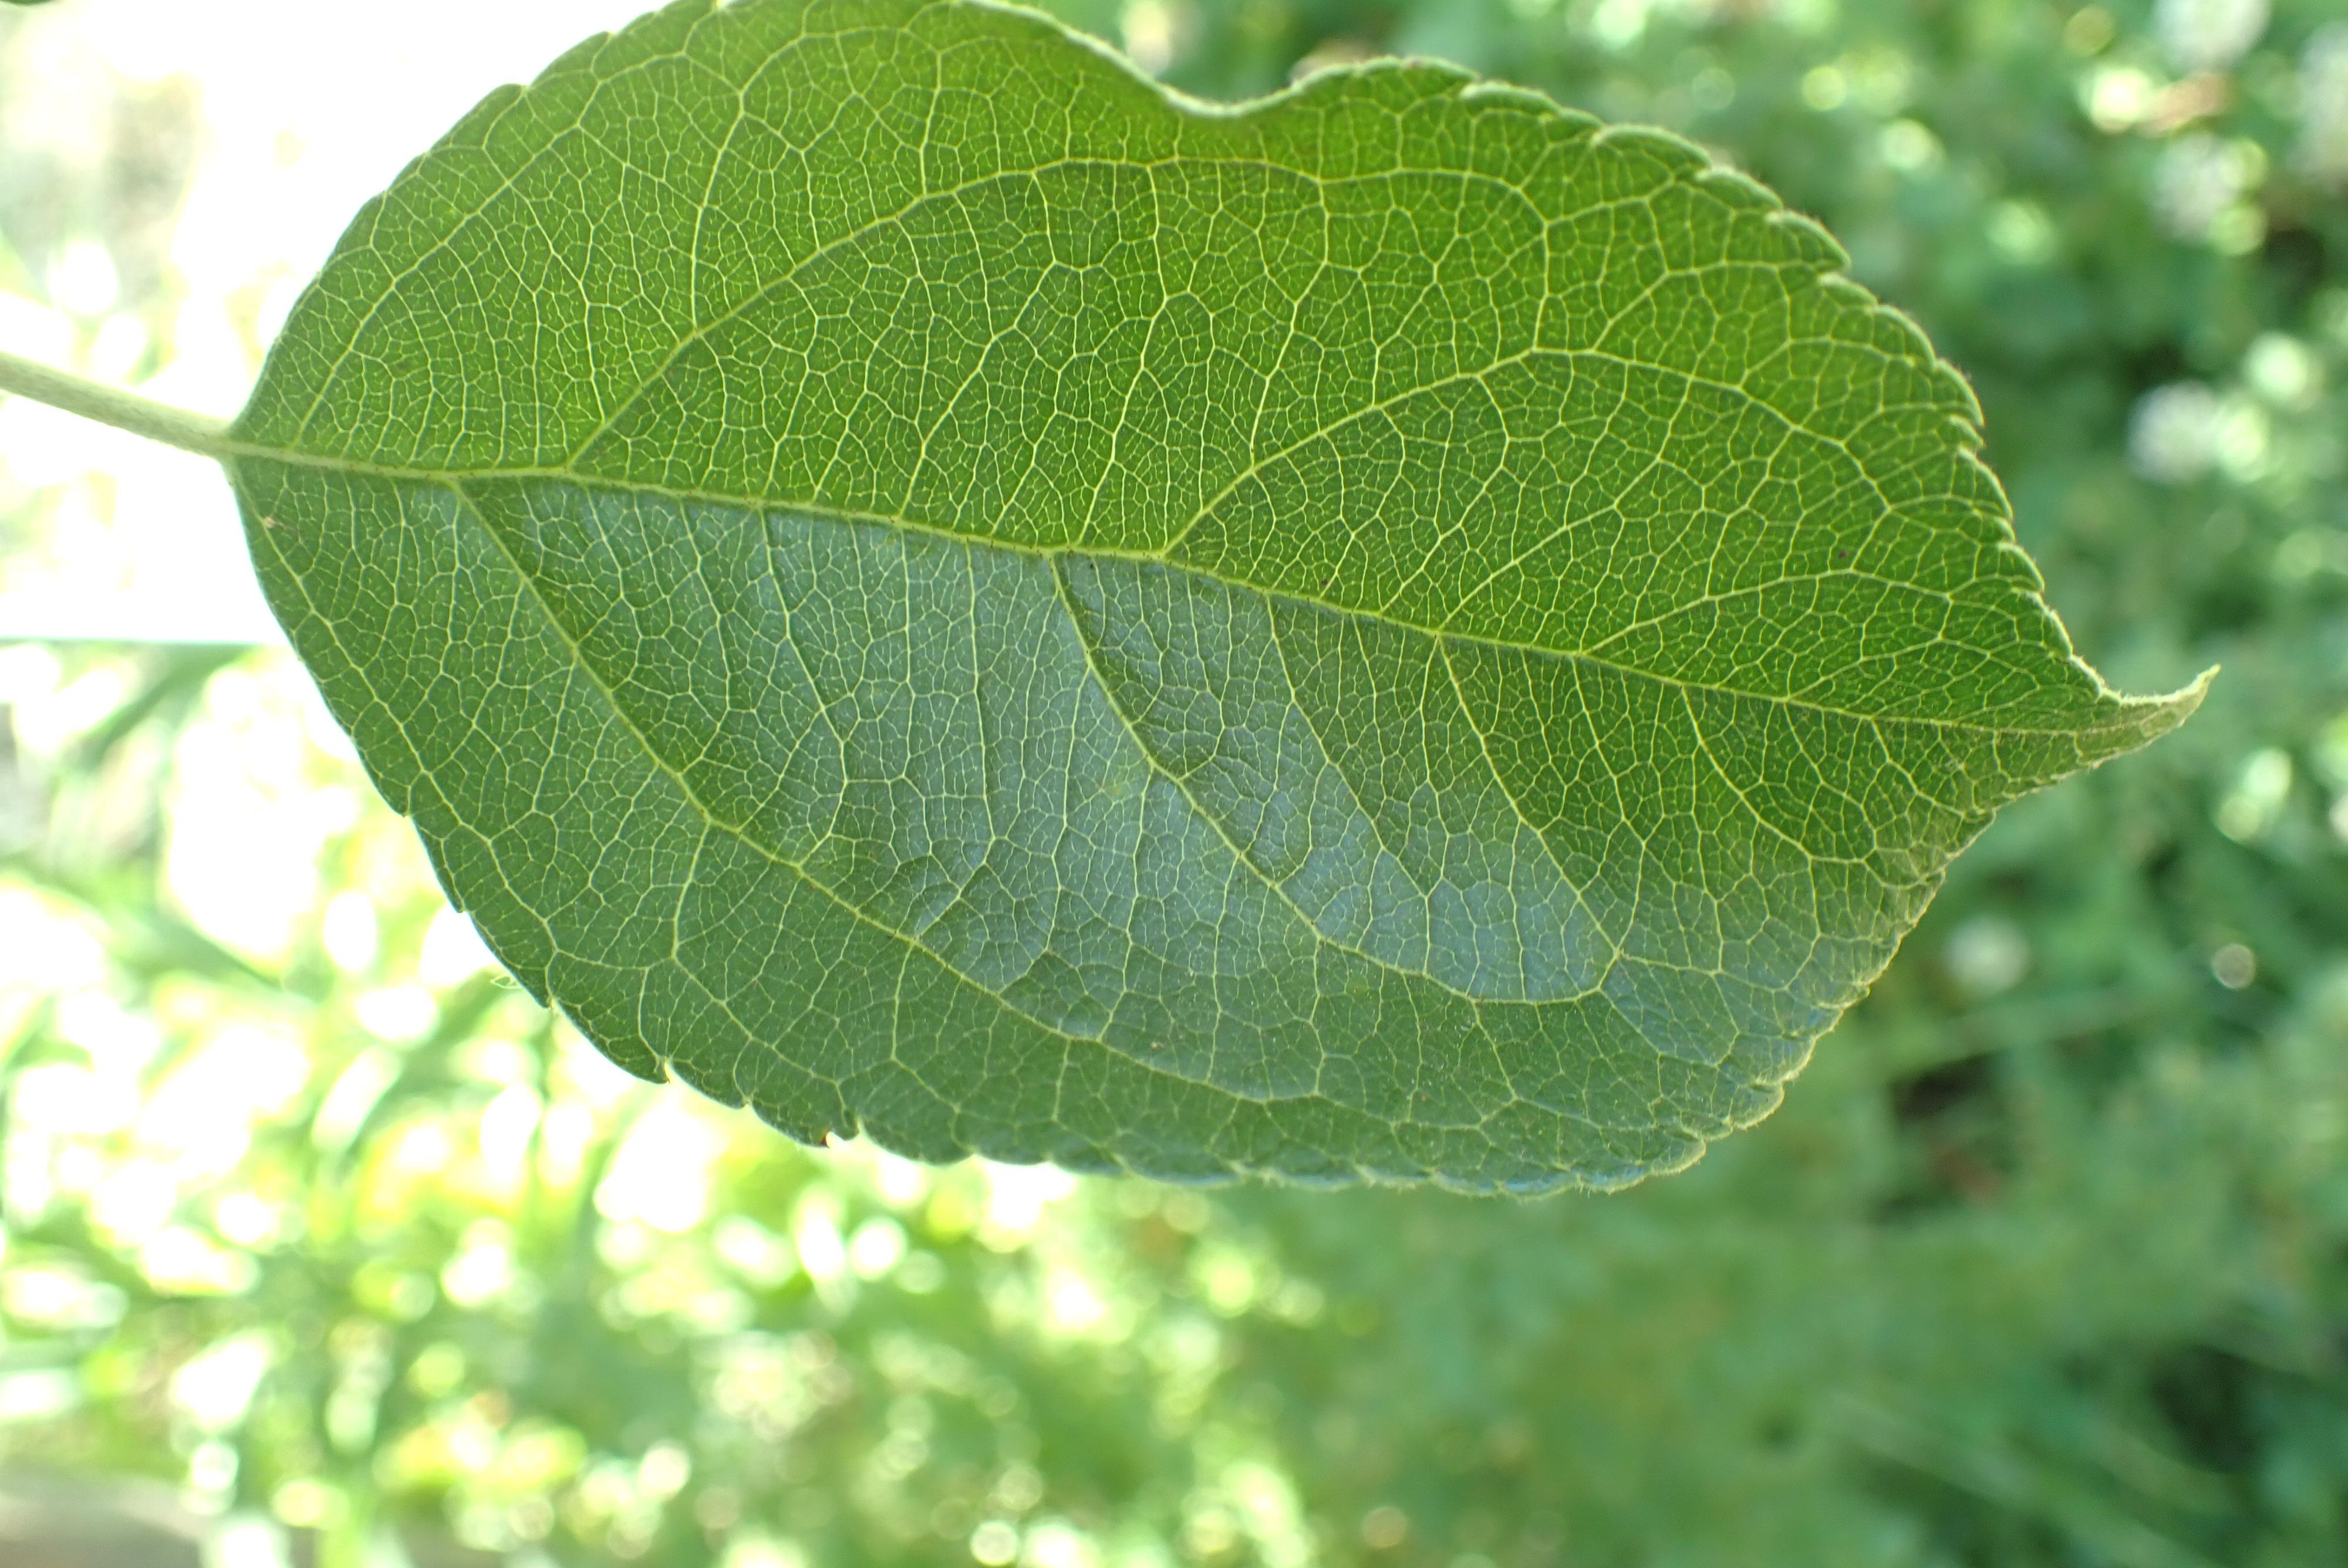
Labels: healthy